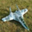
Label: airplane